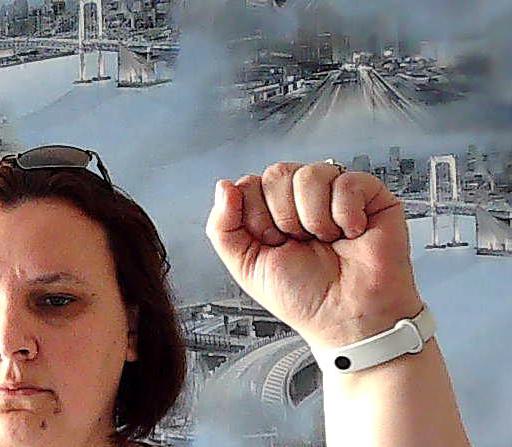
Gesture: fist